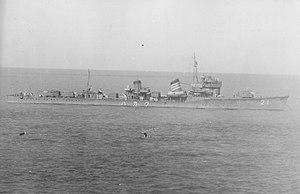
La classe Hatsuharu est une série de 6 destroyers de 1ᵉ classe de la Marine impériale japonaise construite après 1930.
Le Wakaba était un destroyer de classe Hatsuharu en service dans la Marine impériale japonaise pendant la Seconde Guerre mondiale.